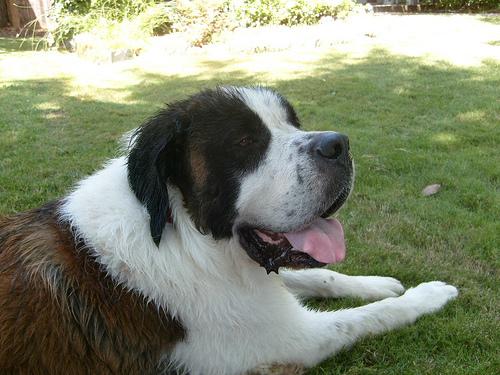
Breed: saint bernard